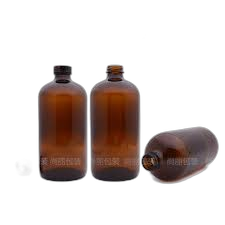
Waste category: glass